Culture of Gjakova

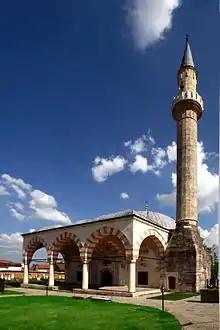
Hadum Mosque

Gjakova is very rich regarding to the monuments of cultural heritage. Most of them are religious monuments, but Gjakova is also known for some other interesting monuments, such as: stone houses (kulla), strong stone bridges and Old Bazaar, as an urban, architectural and traditional handicrafts entirety.